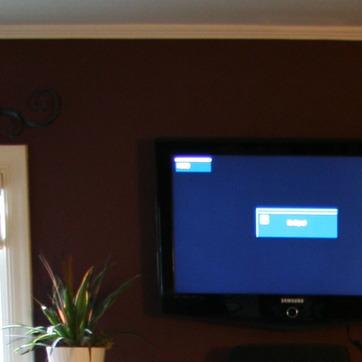
Material: glass